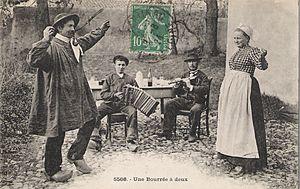
La bourrée auvergnate est une danse traditionnelle, originaire d'Auvergne puis répandue dans tout le Centre de la France. Elle se danse à deux, ou bien à quatre.
L'Auvergne est une région culturelle et historique de France située au cœur du Massif central.
En France, on nomme costume traditionnel ou costume régional l'ensemble des vêtements portés dans les différentes provinces ou régions françaises.
À l'origine, la bourrée est une danse traditionnelle par couple. Originaire du Massif central avant le XVIᵉ siècle, elle se distingue en quatre variétés : la bourrée auvergnate, rouergate, bourbonnaise, et celle d'Anjou.